Nishino Shrine

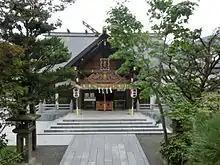

Nishino Shrine (西野神社, "Nishino jinja") is a Shinto shrine located in Sapporo, Hokkaido. It was established in 1885, and enshrines the kami Toyotama-hime (豊玉姫命), Ugayafukiaezu no mikoto (鵜草葺不合命), and Emperor Ōjin as Hondawake no mikoto (譽田別命). The shrine is constructed in the Shinmei-zukuri architectural style.